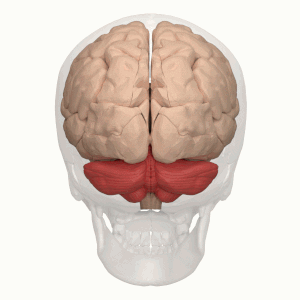
Les fake news, en français fausses nouvelles, infox, ou encore informations fallacieuses, sont des informations mensongères diffusées dans le but de manipuler ou de tromper le public. Prenant une importance singulière à l'ère d'internet, elles peuvent émaner d'un ou de plusieurs individus, d'un ou de plusieurs médias, d'un homme d'État ou d'un gouvernement.